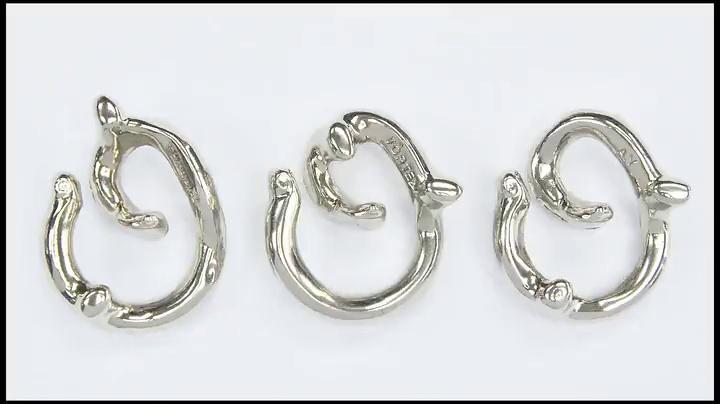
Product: COIL Hanayama Cast Metal Brain Teaser Puzzle (Level 3)
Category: Toys & Games | Puzzles | Brain Teasers | Assembly & Disentanglement Puzzles
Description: Hanayama's Coil Puzzle is an intricate brain teaser from our master puzzle inventors.
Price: $11.68
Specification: ProductDimensions:5x1.5x1.5inches|ItemWeight:5.6ounces|ShippingWeight:6.4ounces(Viewshippingratesandpolicies)|DomesticShipping:ItemcanbeshippedwithinU.S.|InternationalShipping:ThisitemcanbeshippedtoselectcountriesoutsideoftheU.S.LearnMore|ASIN:B00D9J7EFI|Itemmodelnumber:30831|Manufacturerrecommendedage:12-15years